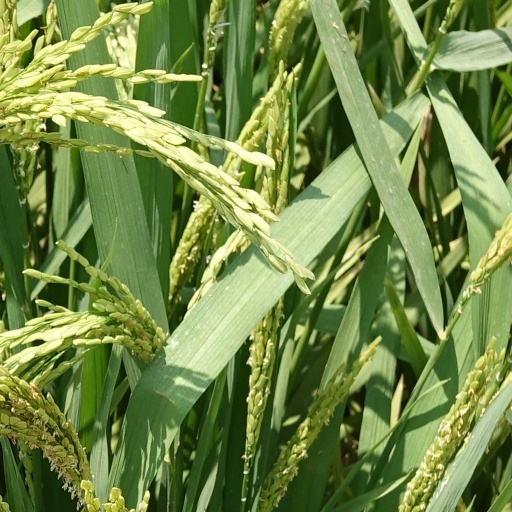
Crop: rice